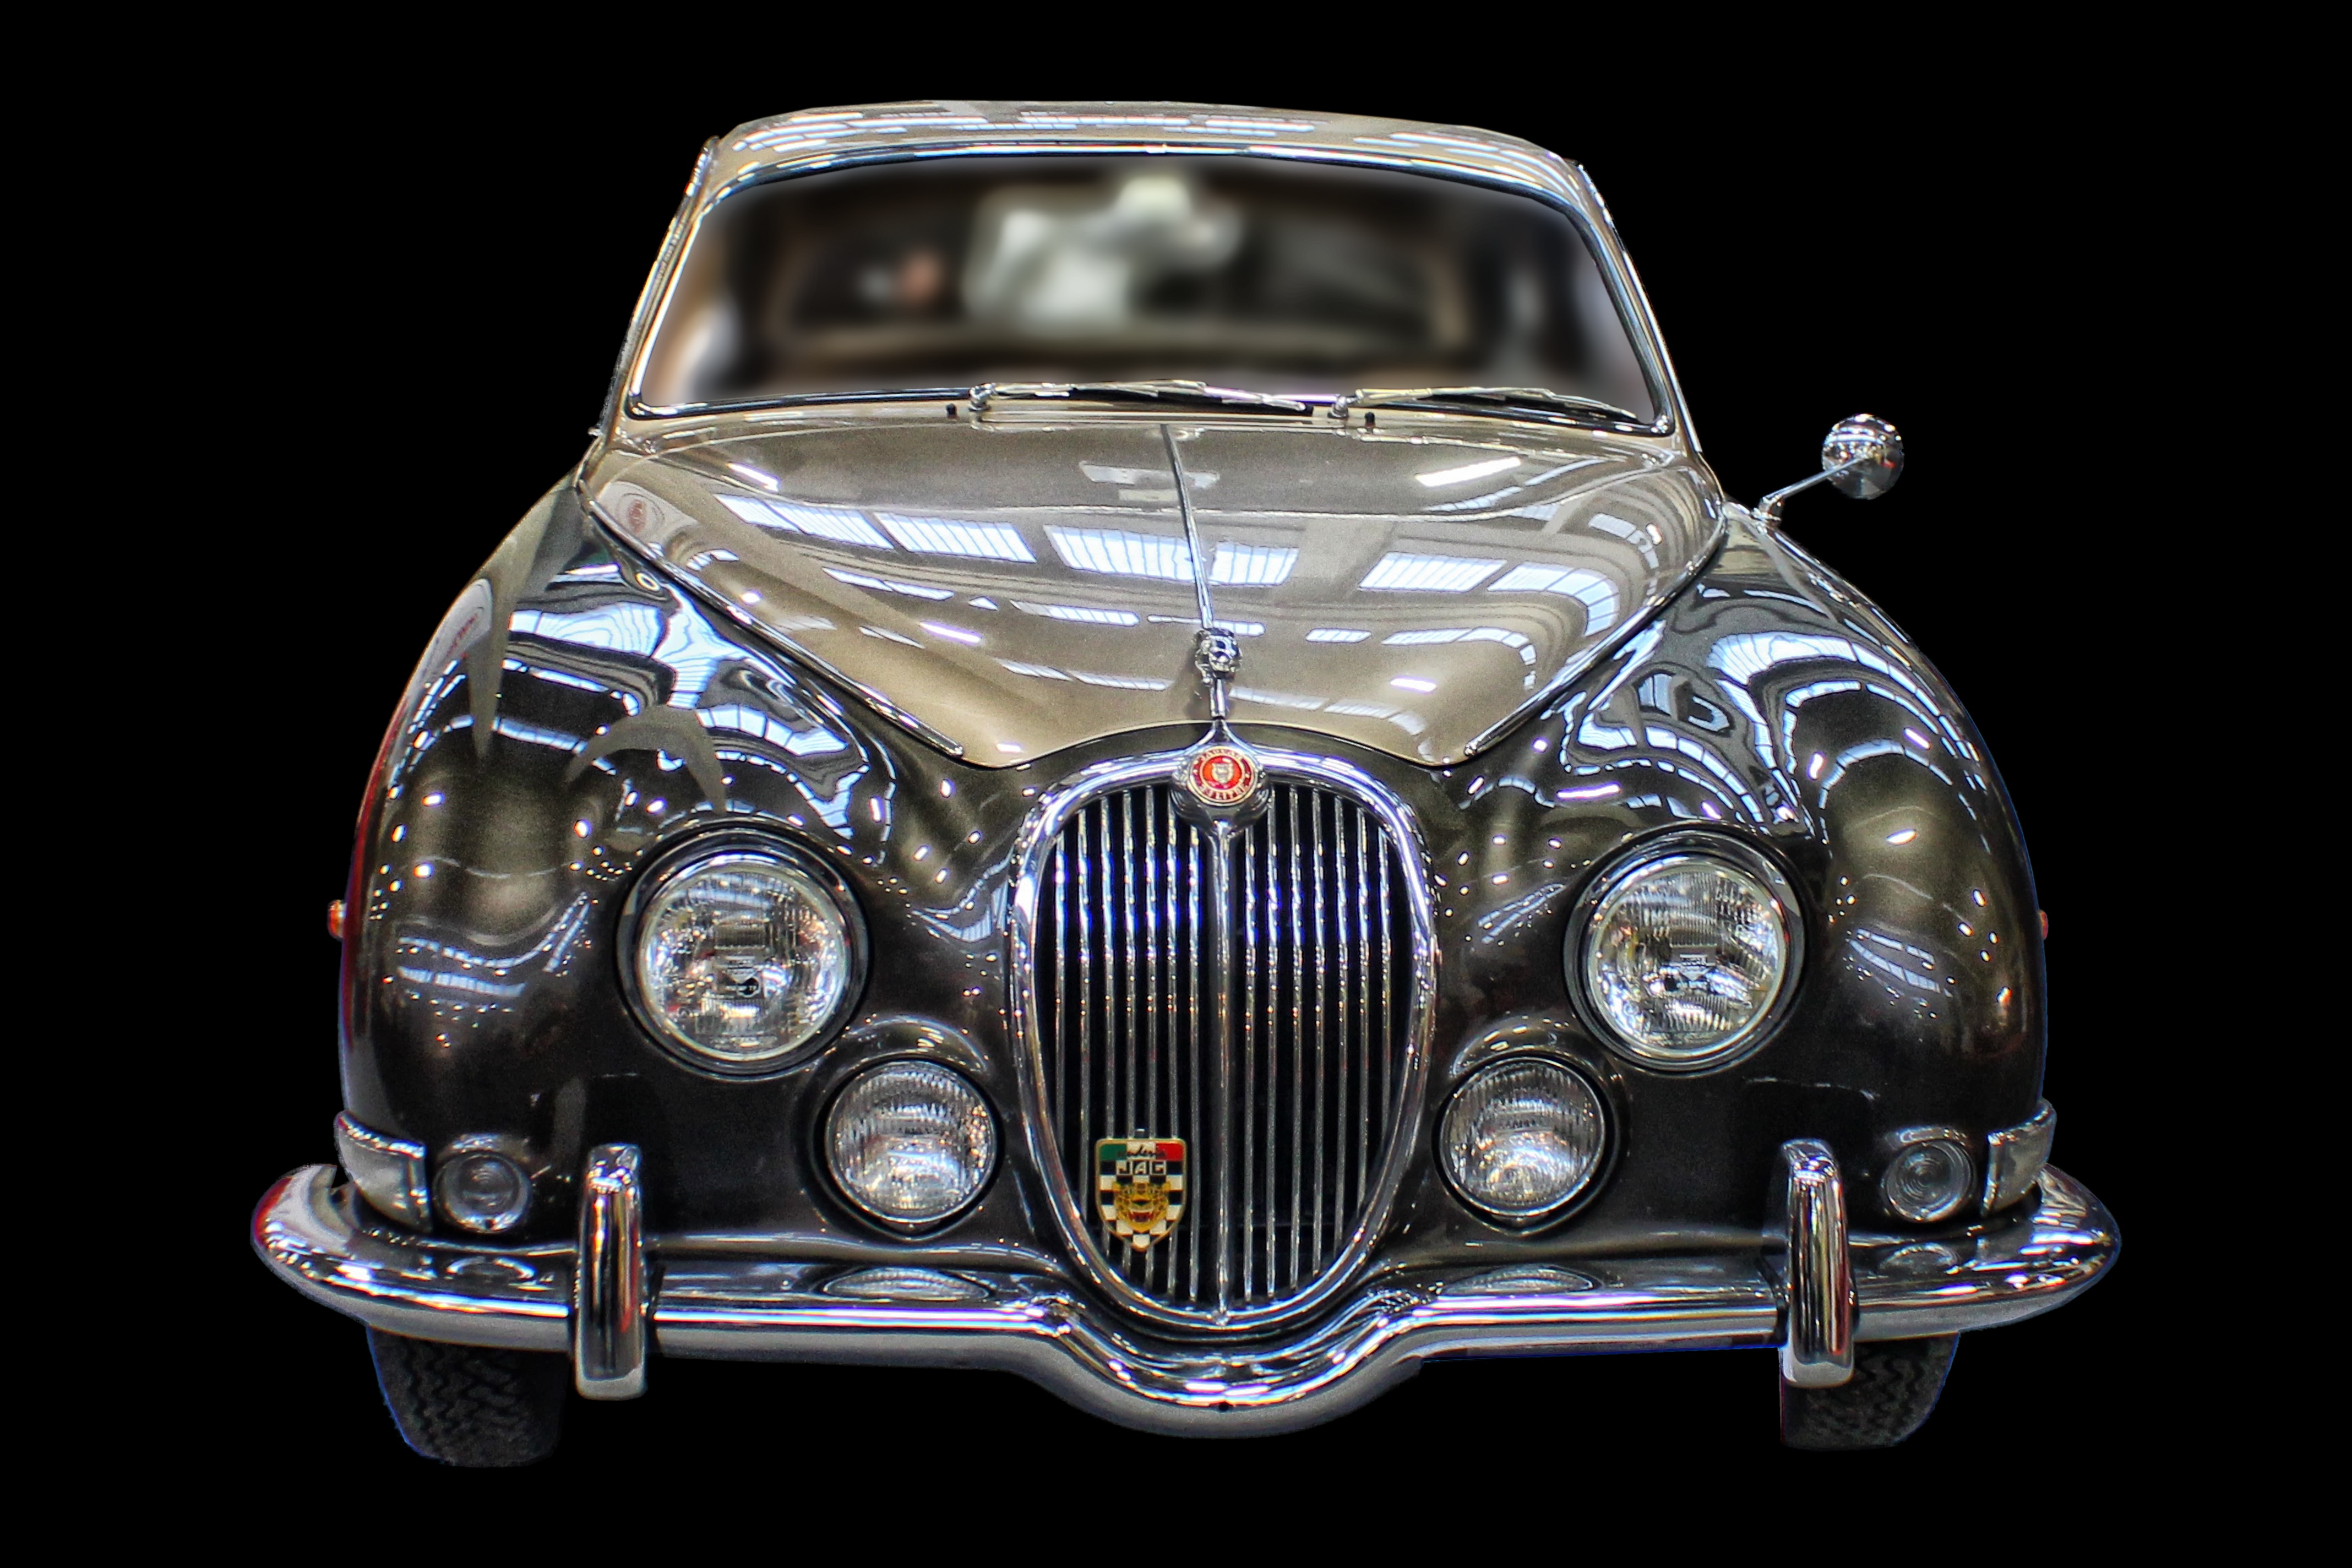
car, vintage, vehicle, auto, machine, vintage car, sedan, era, vintage machine, model car, land vehicle, automobile make, automotive design, luxury vehicle, executive car, mid size car, jaguar mark 1, jaguar mark 2, daimler 250, jaguar s type, mitsuoka viewt, jaguar xk150, bmw 501, jaguar xk120